Mahasankatey Shonku

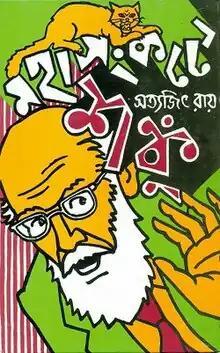
"Mahasankatey Shonku" front cover

Mahasonkote Shonku ("Shonku in Deep Peril") is a Professor Shonku series book written by Satyajit Ray and published by Ananda Publishers in 1977. Ray wrote the stories about Professor Shanku for Bengali magazines "Sandesh" and "Anandamela". This book is a collection of three Shonku stories.